Zakopane bid for the 2006 Winter Olympics

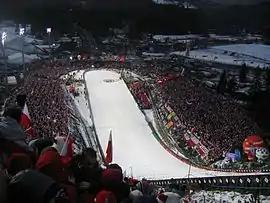
Wielka Krokiew, planned for ceremonies, ski jumping and Nordic combined

The proposed sports concept was considered as good with most of the venues in the vicinity of Zakopane, close to the main Olympic village. The IOC evaluation report praised the support by both Polish government and the Zakopane residents (in a 1997 referendum held in Zakopane 82.6% replied positively to the question of organising the Games, and 61.6% as its financial implications). Other issues rated favorably were: sufficient experience of Poland's security forces, and winter sports traditions resulted in a good legacy and post-use of the planned venues.